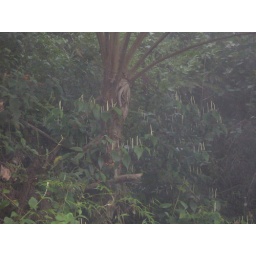
&amp;quot;Candle stick&amp;quot; plant along the road in the Sierra Juarez, 070302